Bobby Walthour

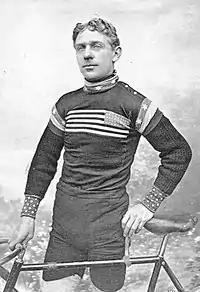
Bobby Walthour (~1903)

Robert Howe Walthour Sr. (1 January 1878 – 1 September 1949) was one of the best American professional cyclists of his era.